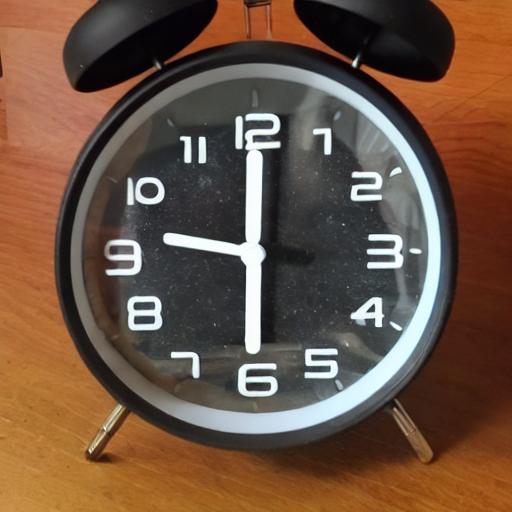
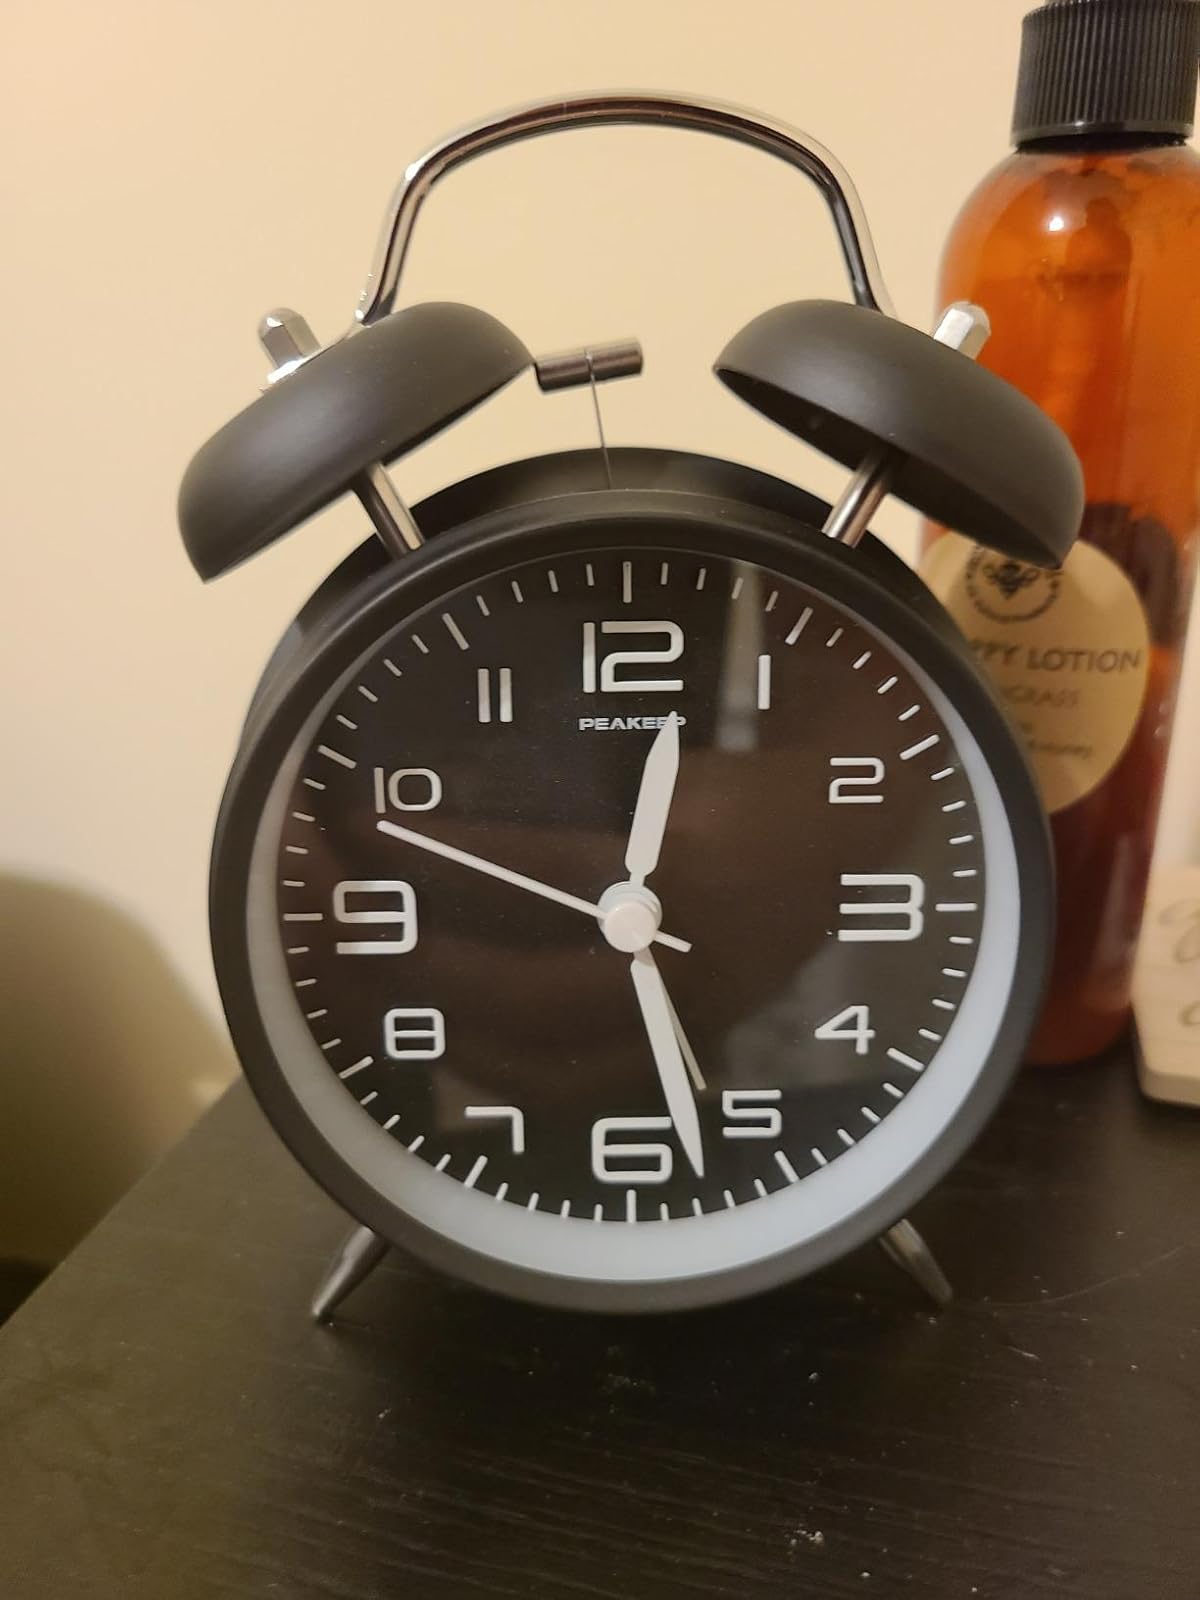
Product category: clock
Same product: no